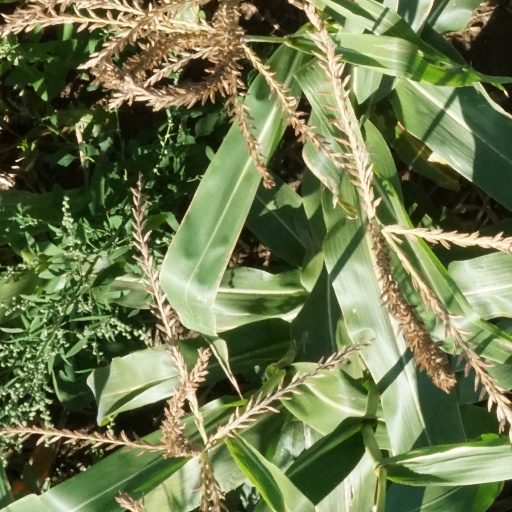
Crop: maize; corn